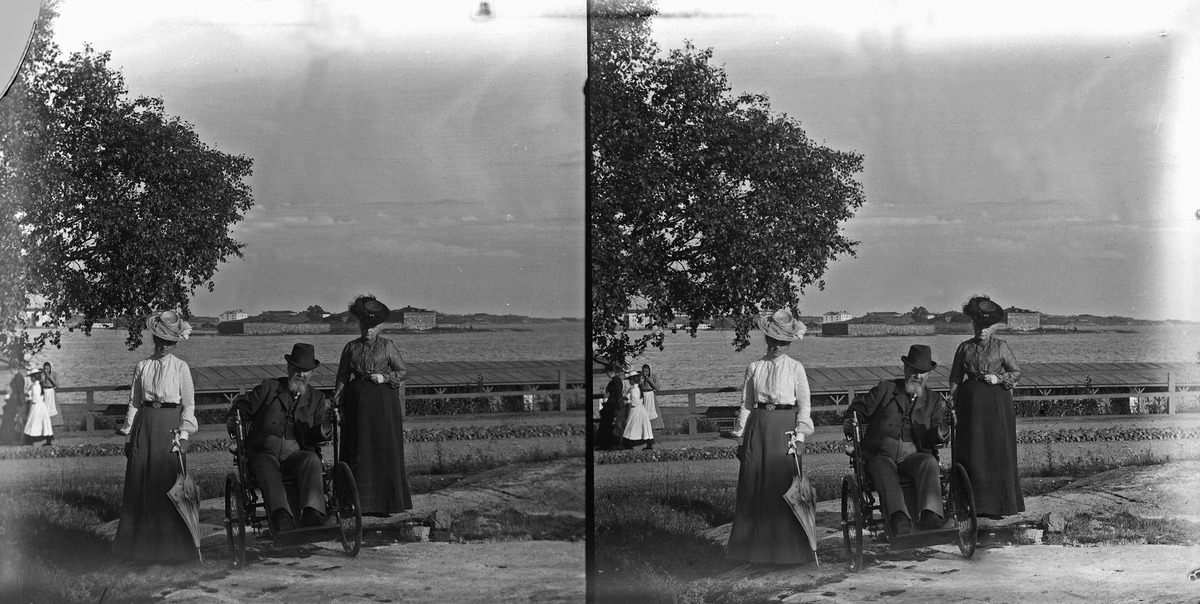
Mies istuu pyörätuolissa kaksi naista molemmin puolin
sisällön kuvaus: Mies istuu pyörätuolissa kaksi naista molemmin puolin. Taustalla on Särkkä. mustavalkoinen
Kuvaaja: Maconi, Alexander Eugén, valokuvaaja
Ajankohta: kuvausaika 1896 - 1906
Paikka: Suomi, Uusimaa, Helsinki, Kaivopuisto Helsinki, Kaivopuistonranta
Aiheet: miehet, naiset, vaatetus hameet hatut, pyörätuolit, linnoitukset, sateenvarjot päivänvarjot